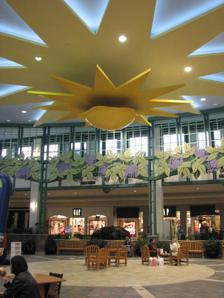
Building: Summit Mall
Country: United States of America
Year built: 1965
Shopping mall in Ohio, United States Summit Mall The mall's center court. Location Fairlawn, Ohio , United States Coordinates 41°07′56″N 81°37′06″W / 41.13216°N 81.61830°W / 41.13216; -81.61830 Opening date October 28, 1965 ; 59 years ago ( October 28, 1965 ) Developer Edward J. DeBartolo Sr. (DeBartolo Corporation) Management Simon Property Group Owner Simon Property Group No. of stores and services 110 total (104 occupied) No. of anchor tenants 3 Total retail floor area 850,000 sq ft (79,000 m 2 ) No. of floors 1 (2 in Macy's and Dillard's) Parking 7,500 Public transit access METRO Website www .simon .com /mall /summit-mall Summit Mall is a one-story, 850,000-square-foot (79,000 m 2 ) enclosed shopping mall located at 3265 W. Market Street in the Akron suburb of Fairlawn ., and with the closing of both Chapel Hill Mall and Rolling Acres Mall , is the only remaining mall in Summit County . Edward J. DeBartolo Sr. 's DeBartolo Corporation built the mall, which opened on October 28, 1965. Today, it is owned by Simon Property Group . Currently, Summit Mall contains 110 stores (of which 104 are currently occupied) and a food court . The anchor stores are Macy's and two Dillard's locations (Dillard's and Dillard's Men's and Children's). History DeBartolo Corporation developed Summit Mall. First announced in 1963, the mall opened to the public in 1965. The original anchor stores were Cleveland, Ohio -based Halle Brothers Co. and two other department stores both based in Akron: O'Neil's and Polsky's. Other major tenants included Woolworth , Kroger , and Acme Markets . After Halle's 1982 shutdown, their location was transferred to Higbee's , which operated the store until it was taken over by Dillard's in late 1992. It was a full-line location (without housewares) until 1998 when the men's department relocated to the top floor of the former Polsky's / Jewel Mart space (see below). When Dillard's took possession of the North store, the men's department and housewares relocated back to the south store which was renovated in 2005–2006. O'Neil's became May Company Ohio in 1989, Kaufmann's in 1993, and Macy's in 2006. After Polsky's closed, Jewel Mart occupied the main floor level. In July 1986, a Dallas businessman proposed opening a laser tag facility in the basement of the former Polksy's. By July 1990, Rizzi's Ristorante and Pizzeria and Charlotte's West occupied the space on the half-vacant lower level. Jewel Mart was gone by 1991 and the top floor remained vacant until Dillard's moved their men's store and started a housewares department on the upper level in 1998. Rizzi's and Charlotte's West were both gone by 2004, giving Dillard's the opportunity to renovate both floors as a Dillard's Women's store. Summit Mall used to include a small movie theater.  In July 1989, National Theatre Corporation (now Regal Entertainment Group ) closed the two-screen theater at the mall when General Cinemas opened up a new theater at West Market Plaza. National Theater Corp. later opened a new theater in Montrose. In January 2013, Williams Sonoma announced it would close its location in the mall. Four years later, Ann Taylor announced that it will close at the mall. In 2021, the mall announced that the new stores will have plans. References